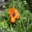
Label: poppy